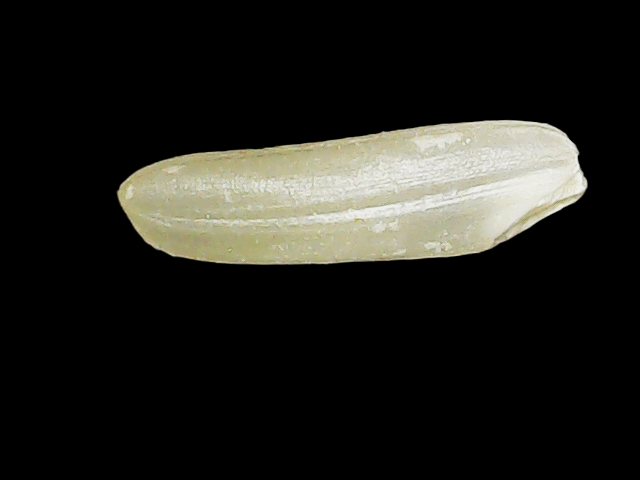
Rice variety: Binadhan16